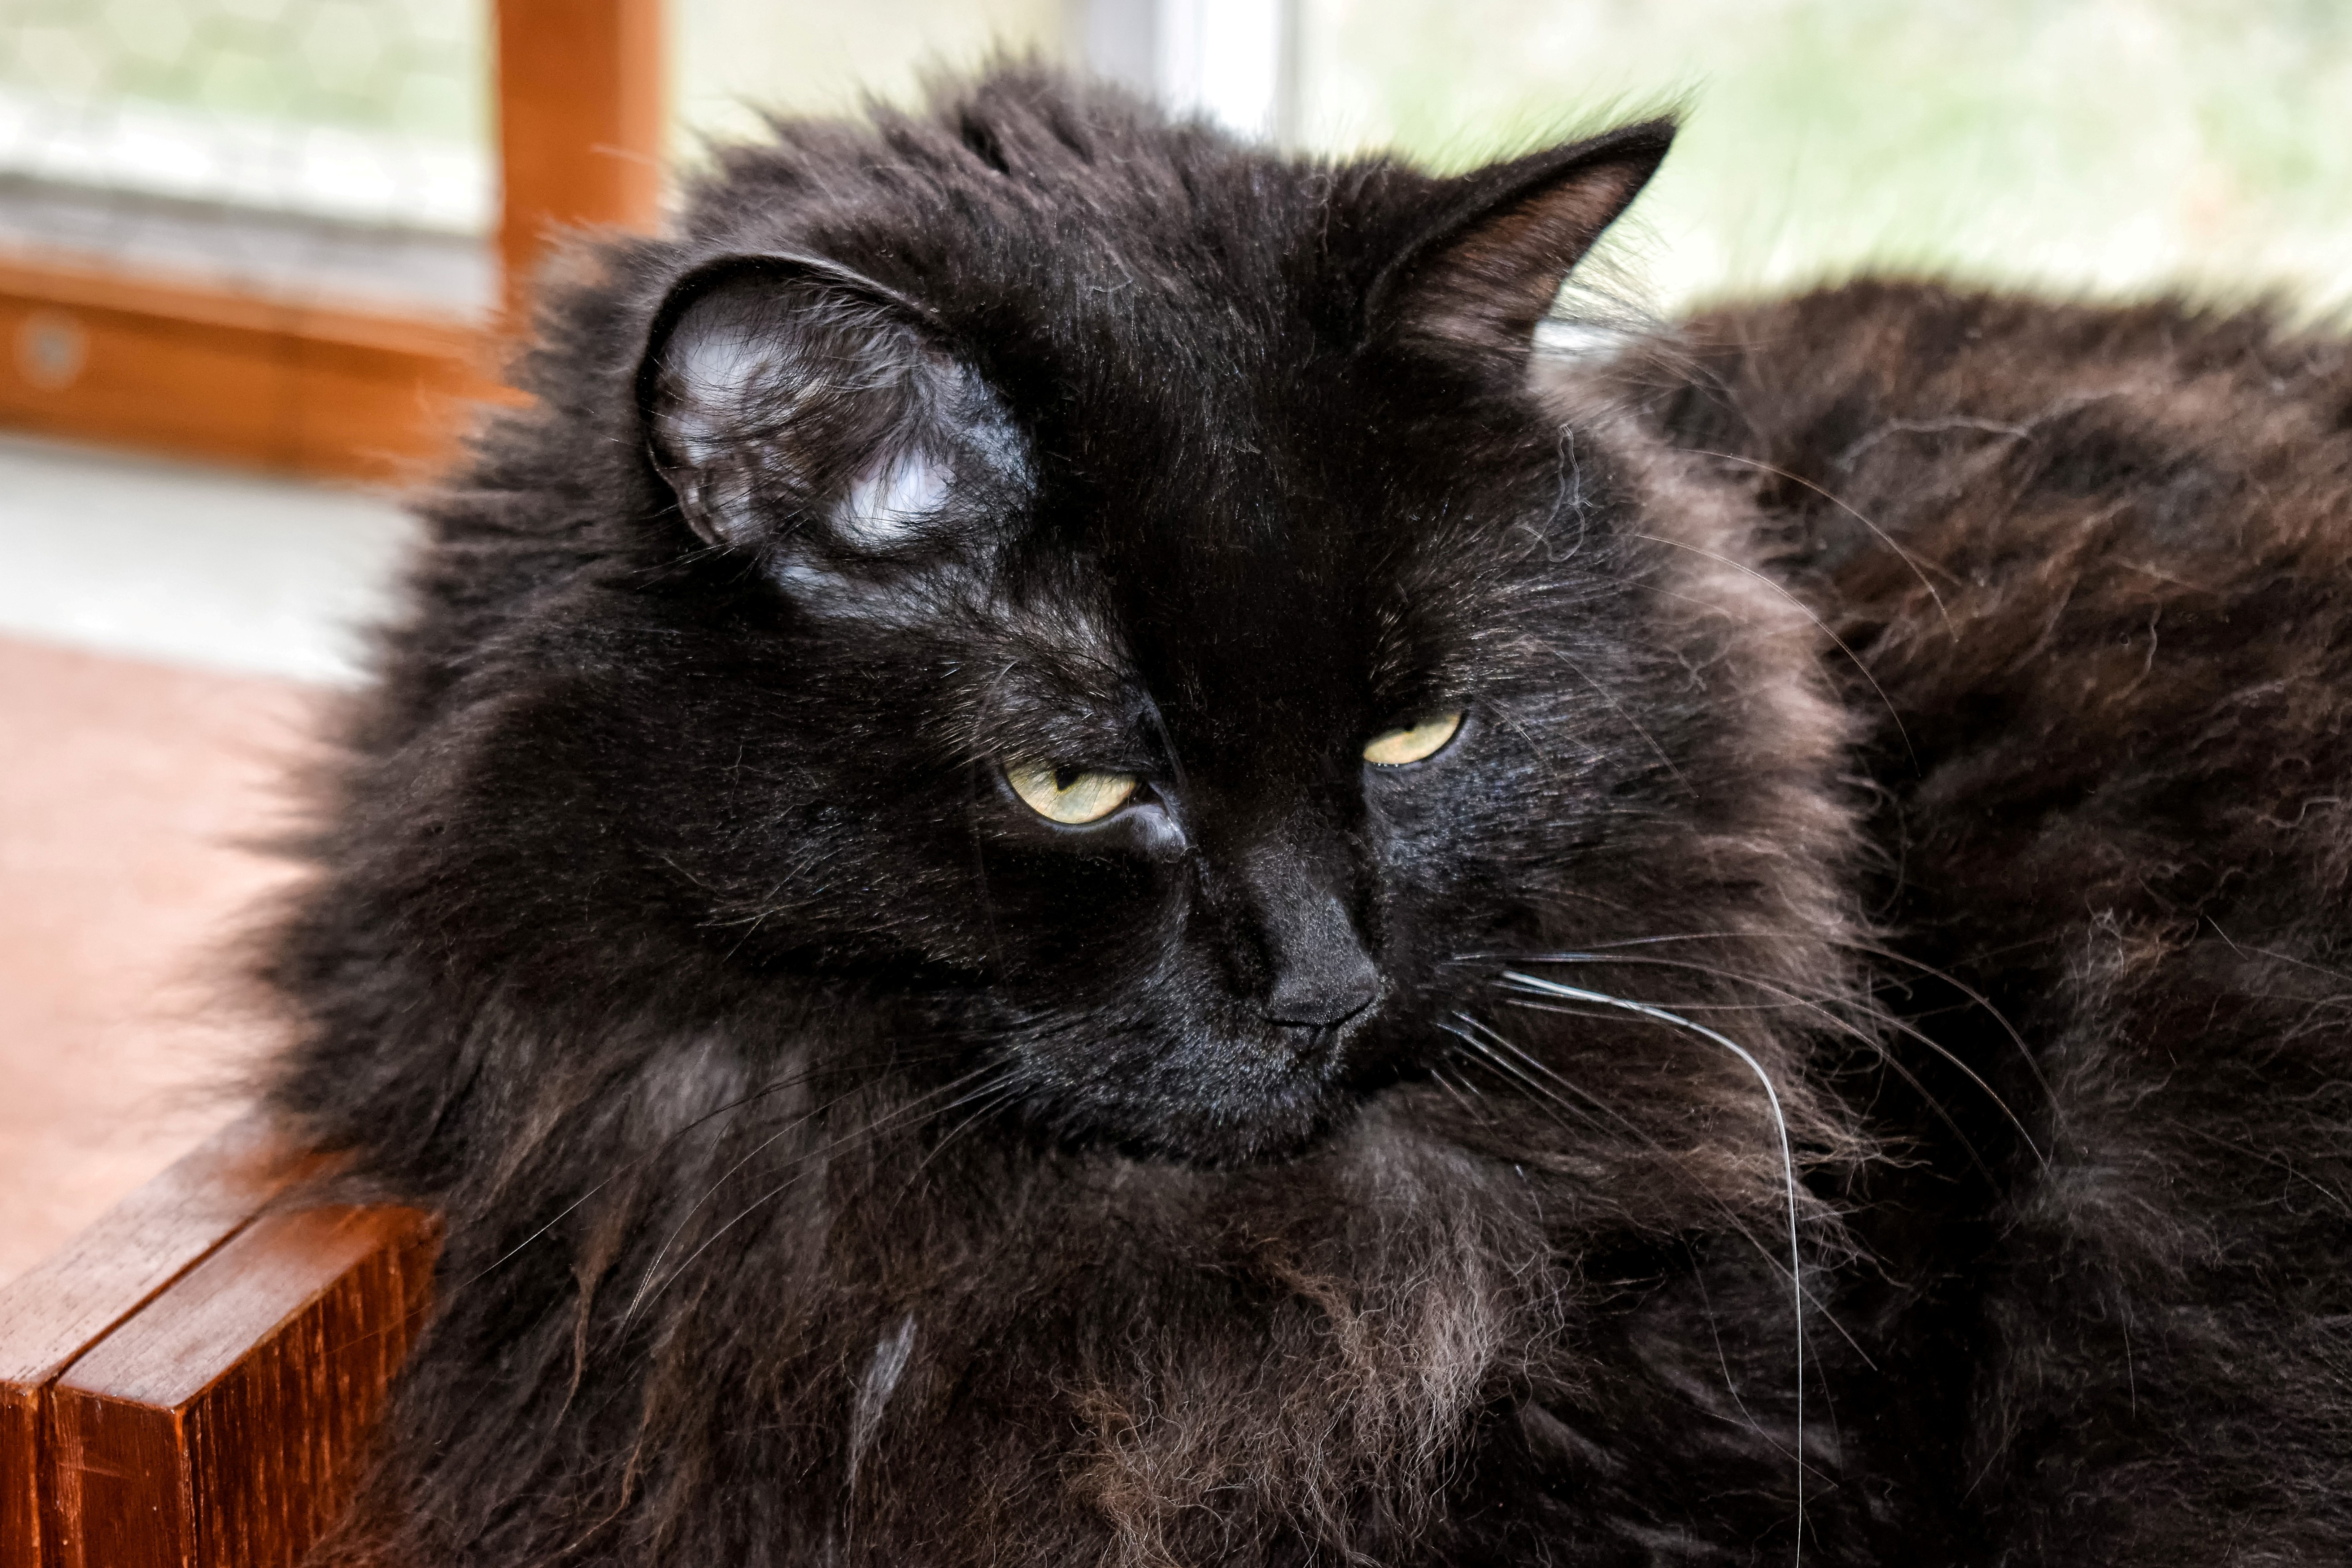
cat, mammal, black cat, black, whiskers, canada, vertebrate, chat, quebec, sherbrooke, maine coon, norwegian forest cat, small to medium sized cats, cat like mammal, carnivoran, nebelung, domestic short haired cat, domestic long haired cat